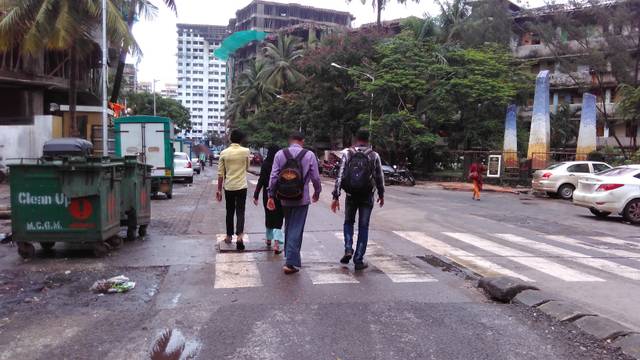
Region: India
Coordinates: 19.063, 72.88